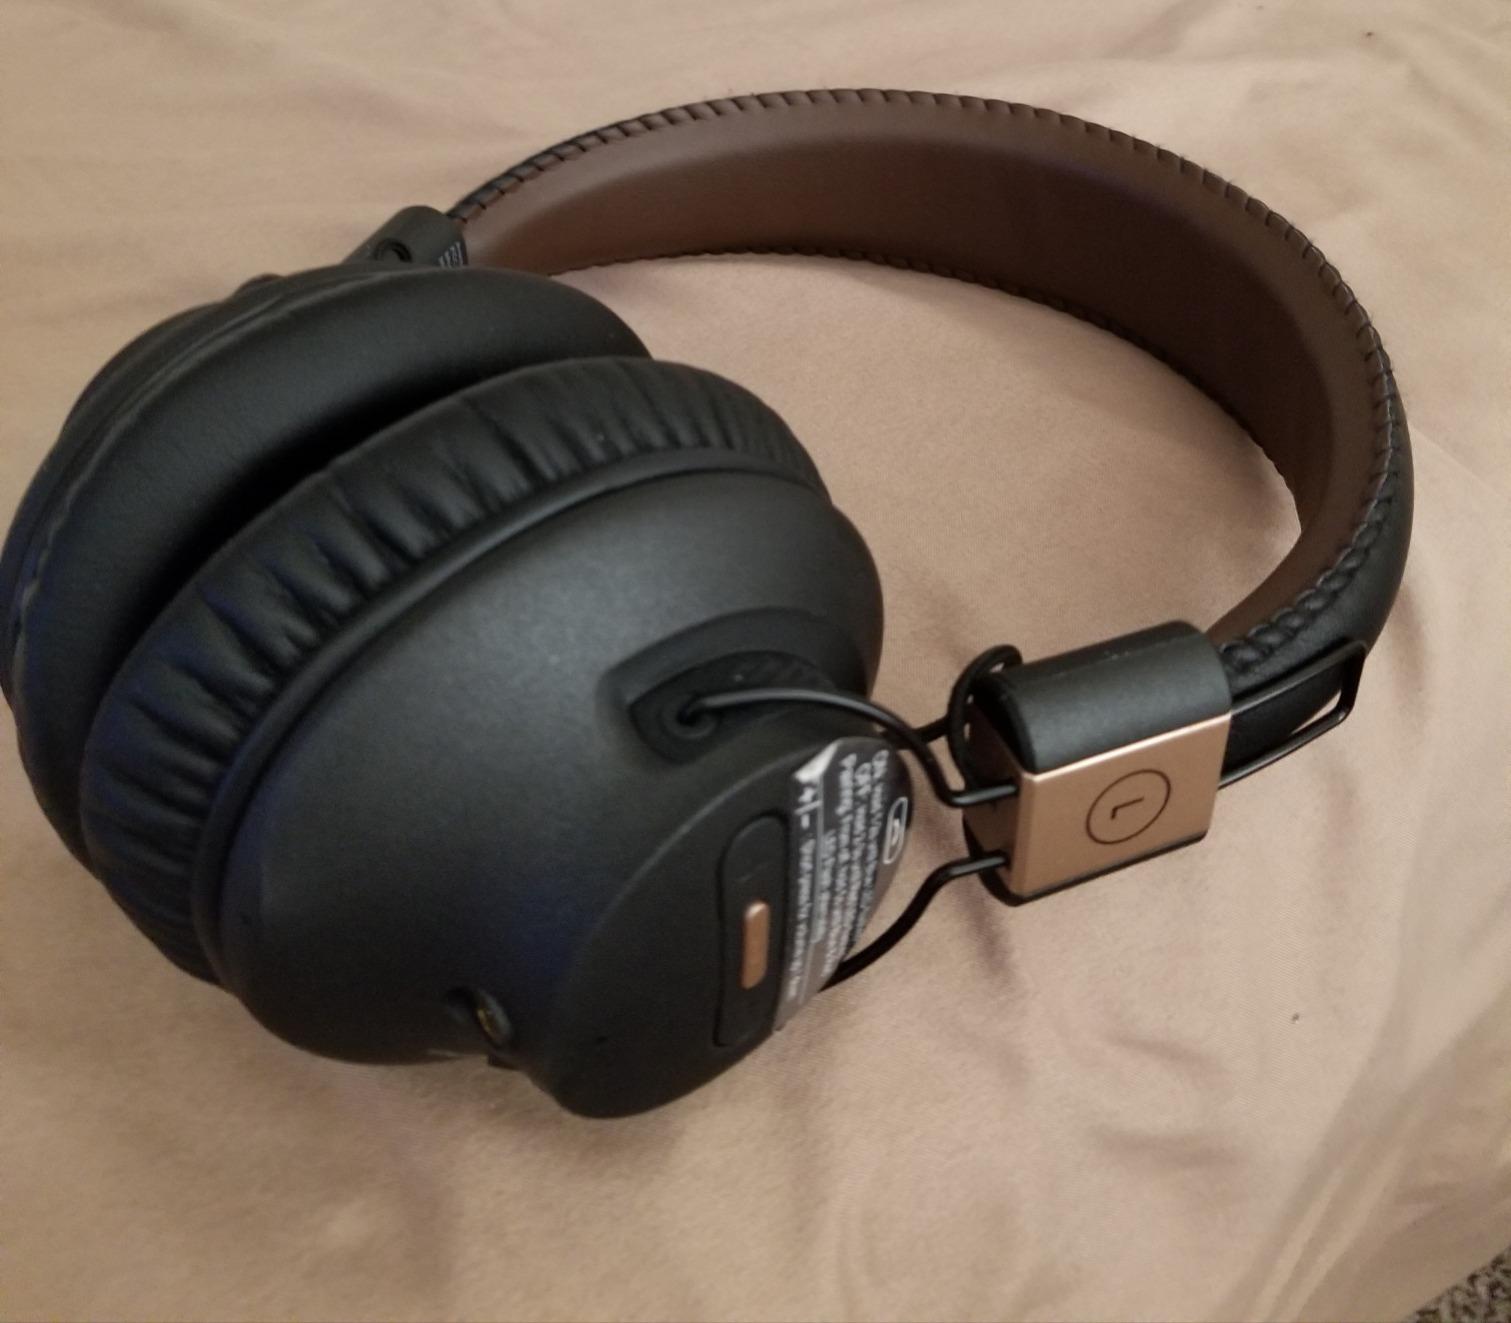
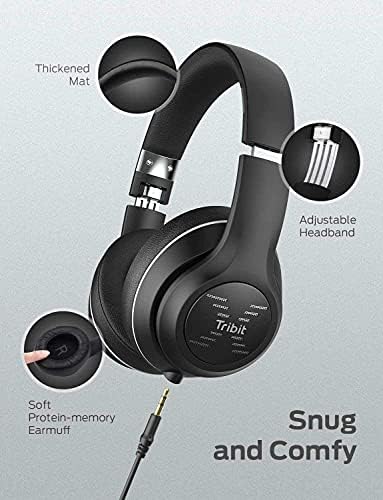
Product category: headphones
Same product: no